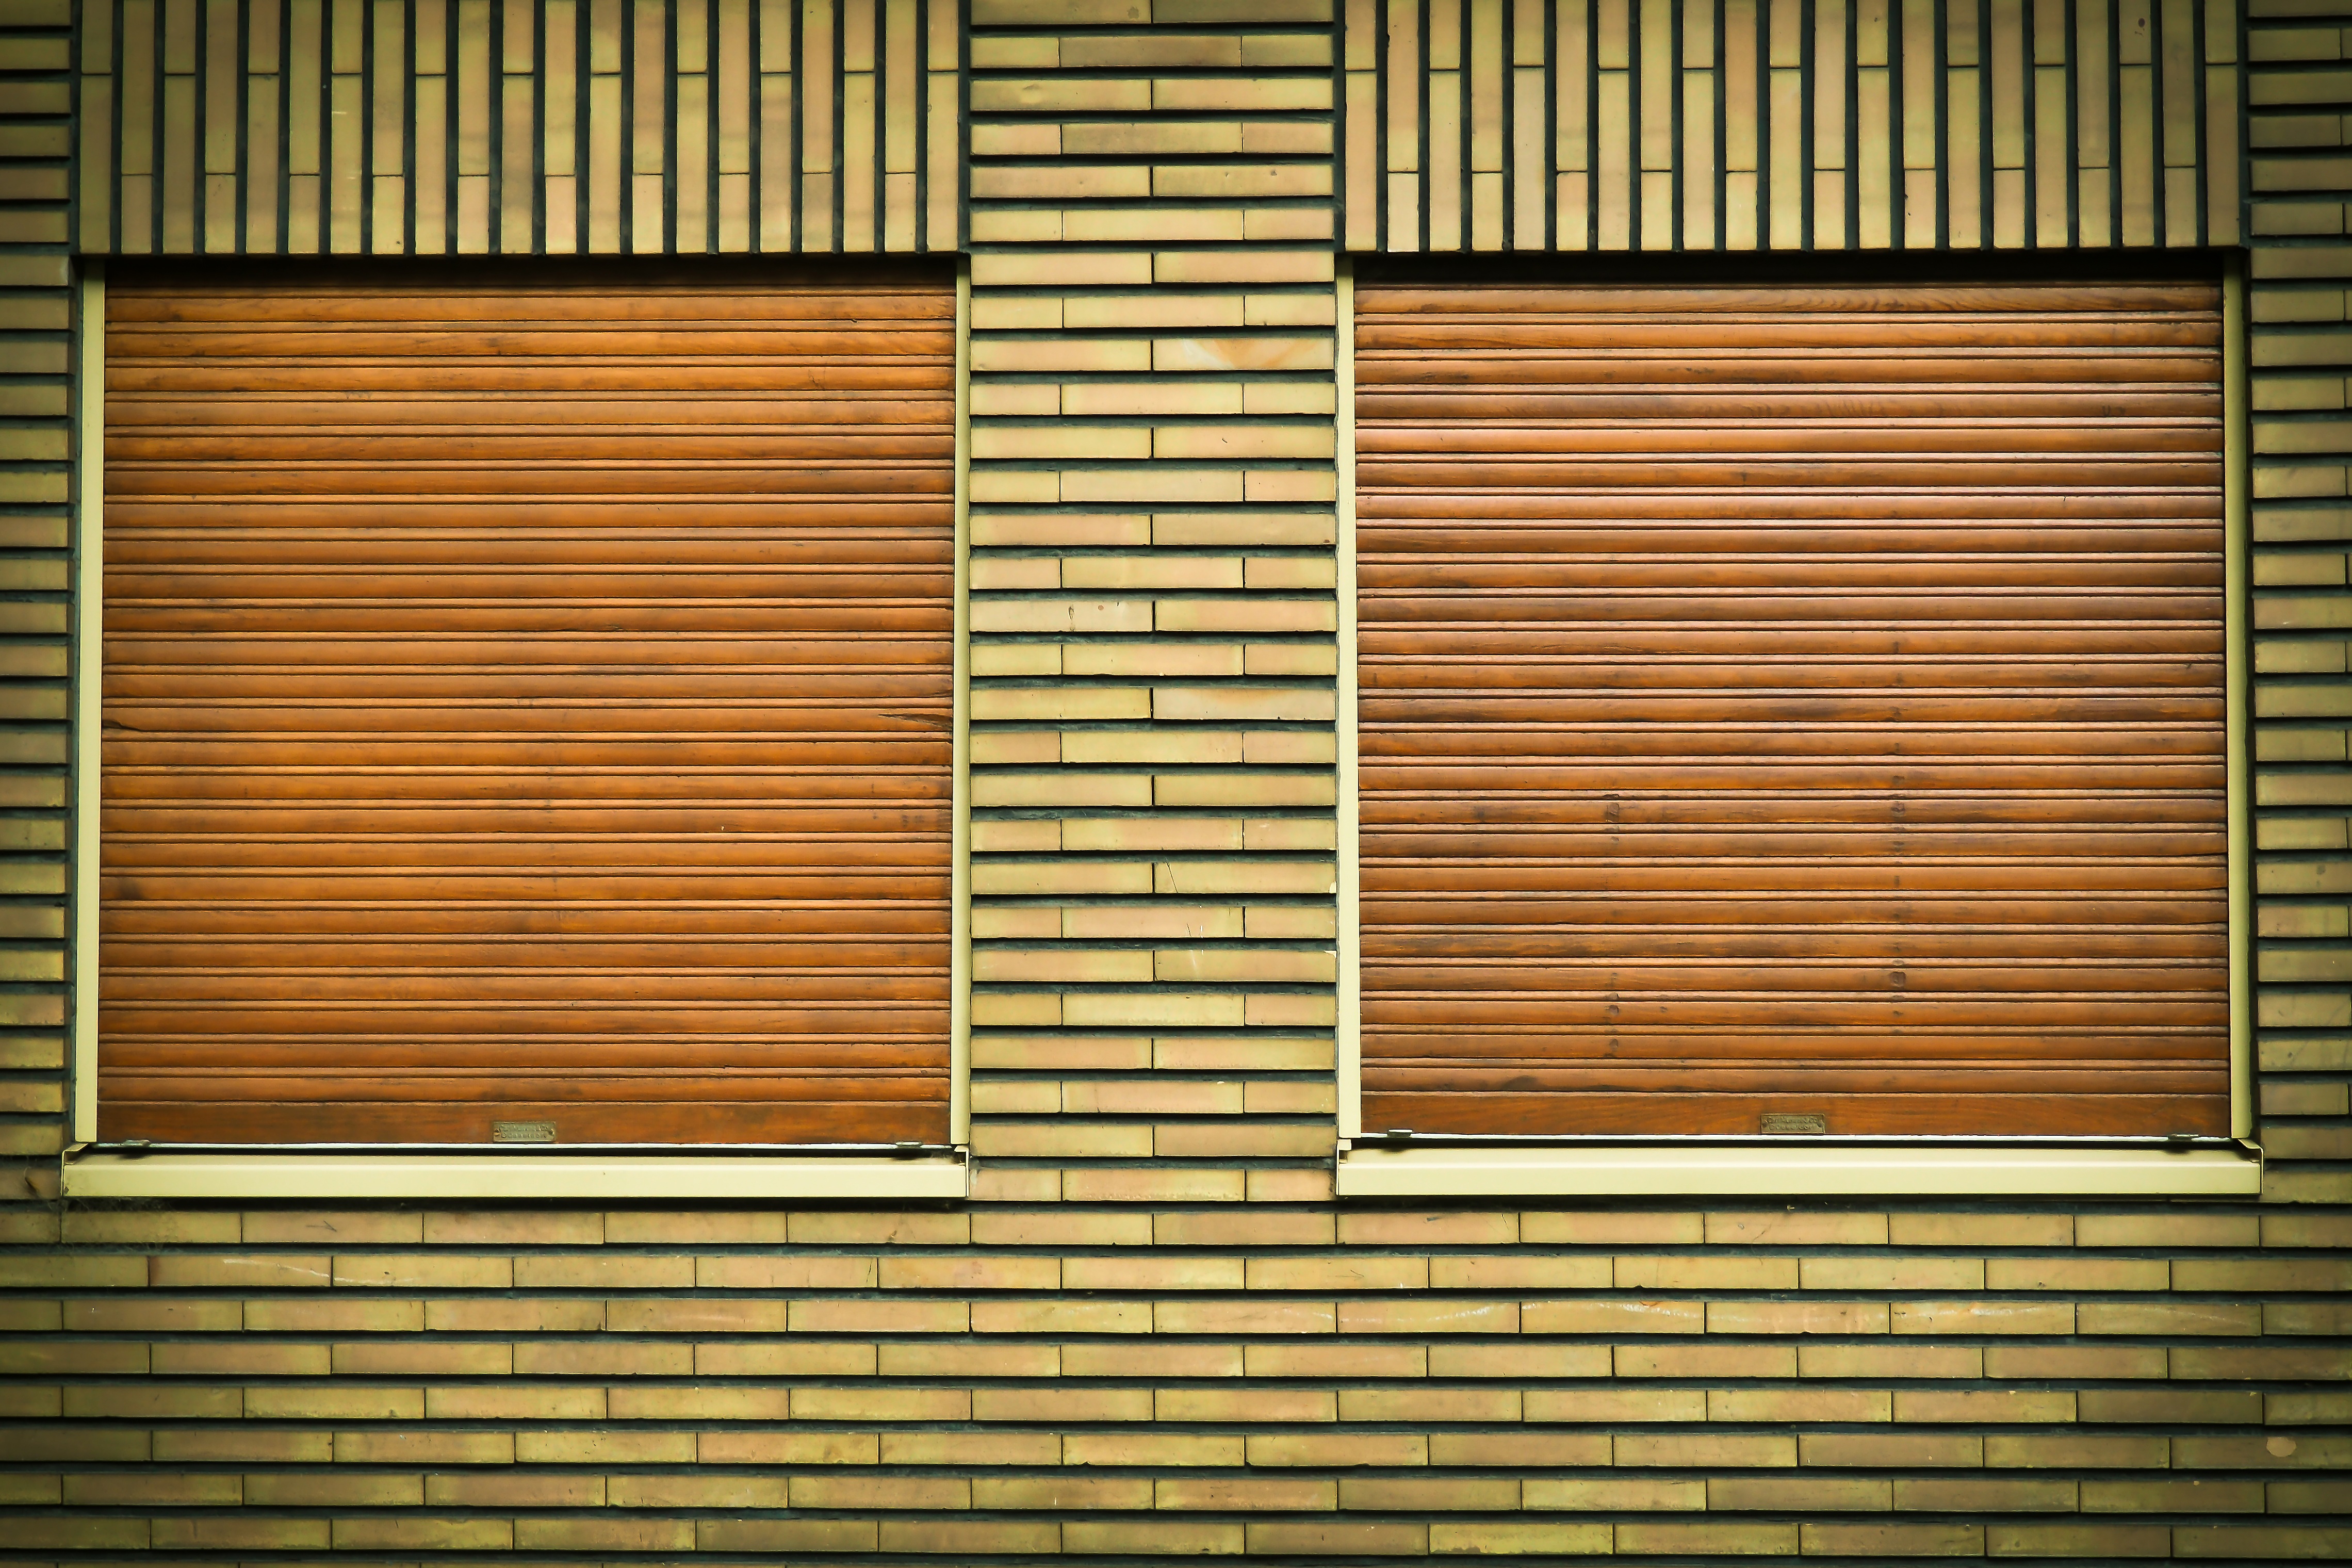
architecture, wood, floor, window, building, city, home, urban, wall, stone, facade, brick, door, shutter, interior design, hardwood, window blind, privacy, siding, trist, clinker, venetian blinds, roller shutter, window covering, window treatment, wood stain